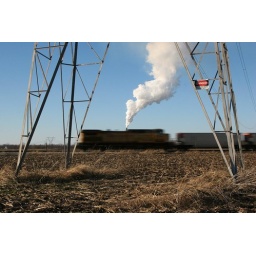
The rear DPU of an INRD Ameren train speeds by the tower and smokestack near Hoosier Energy Merom station.